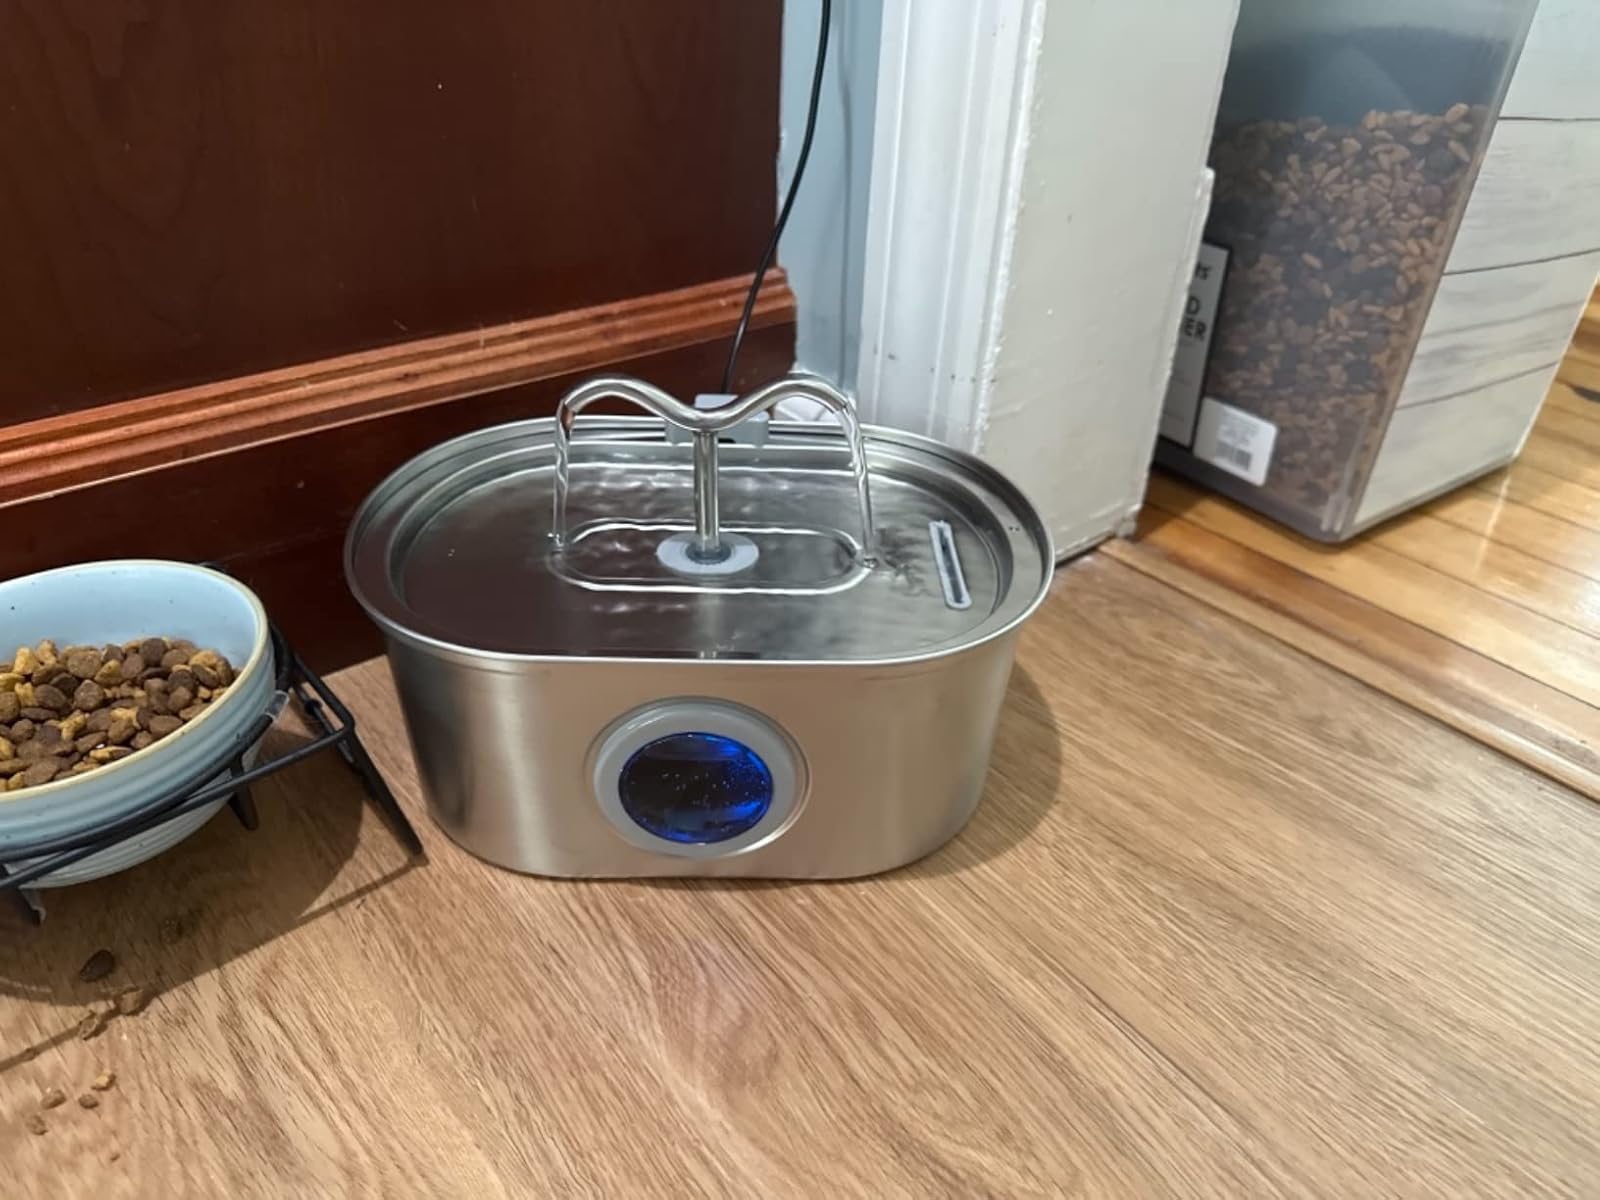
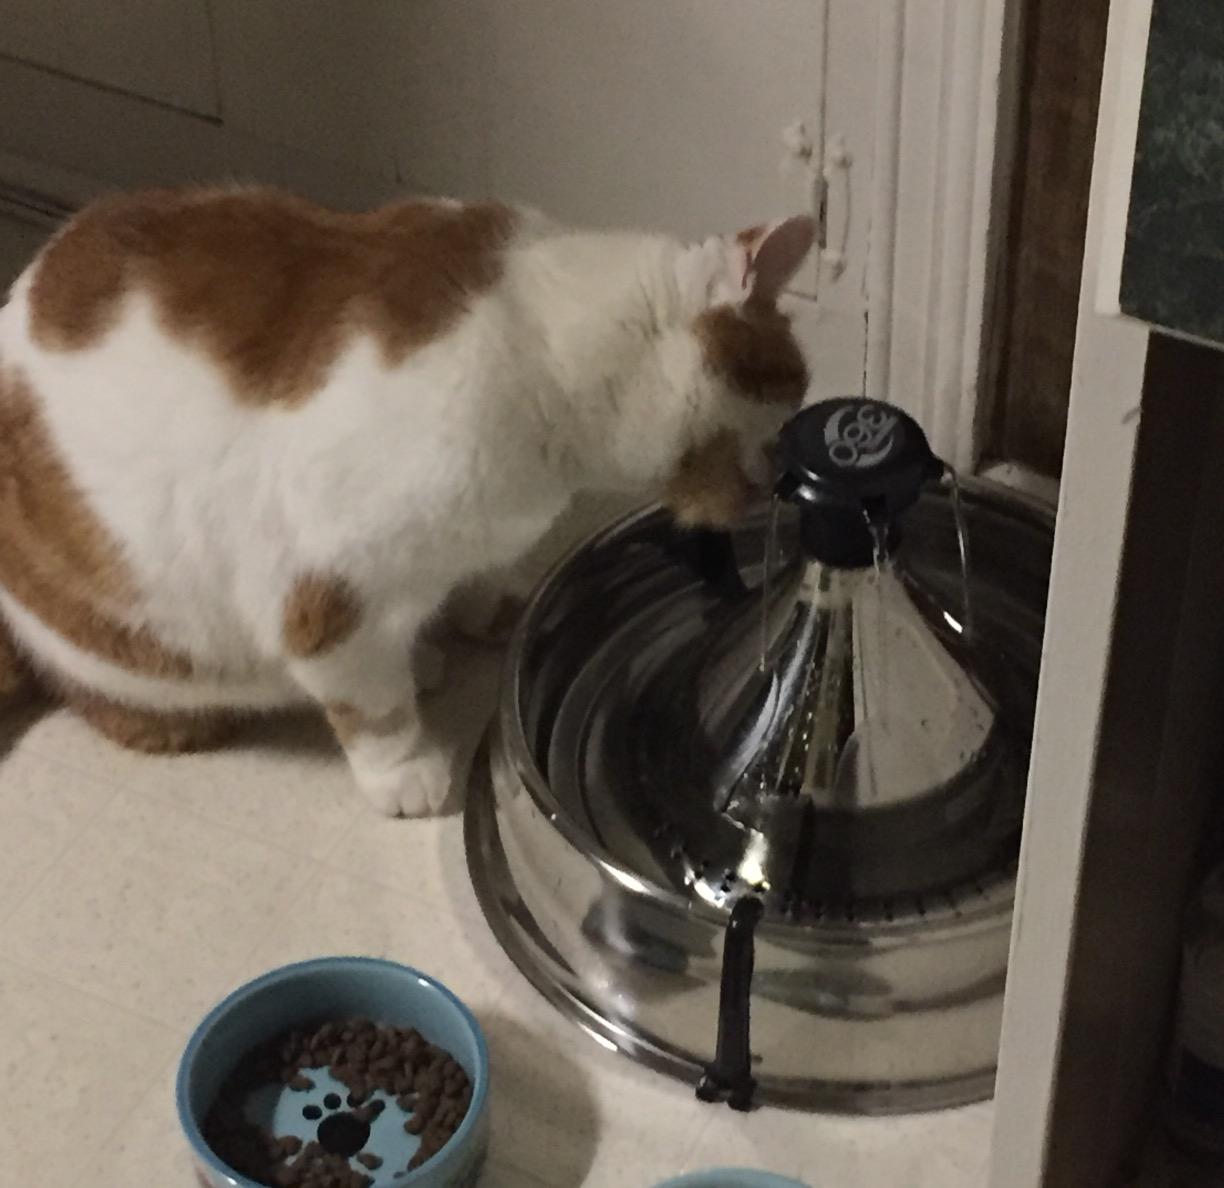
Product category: items_bowl
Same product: no